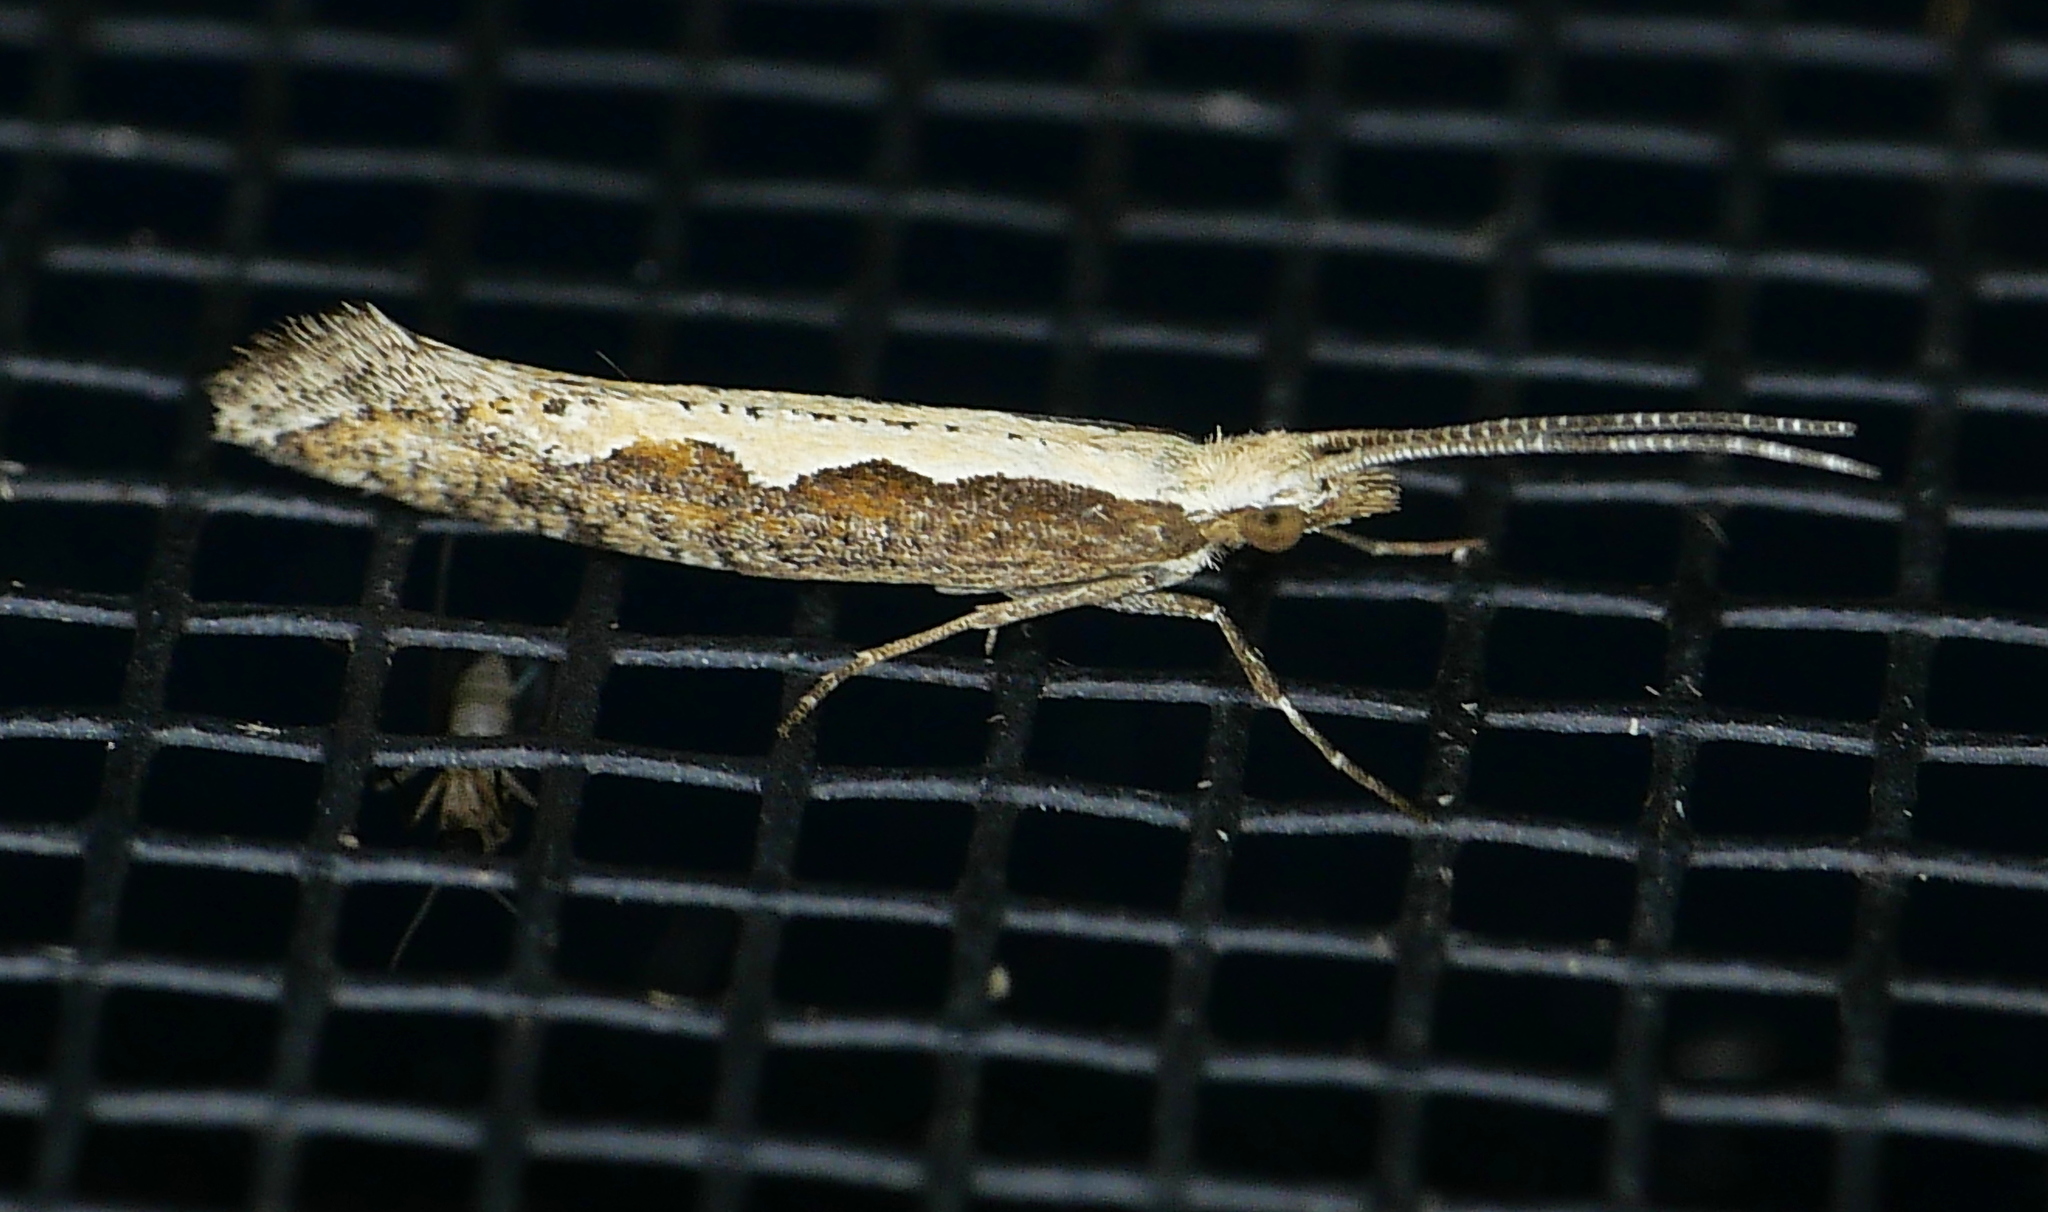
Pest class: diamondback_moth